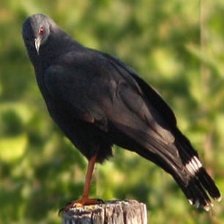
Species: CRANE HAWK
Scientific name: GERANOSPIZA CAERULESCENS